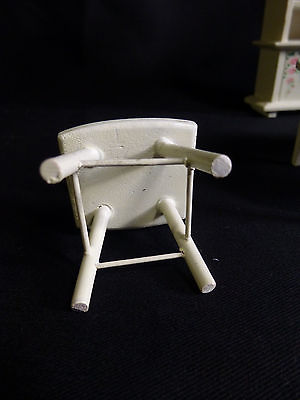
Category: cabinet